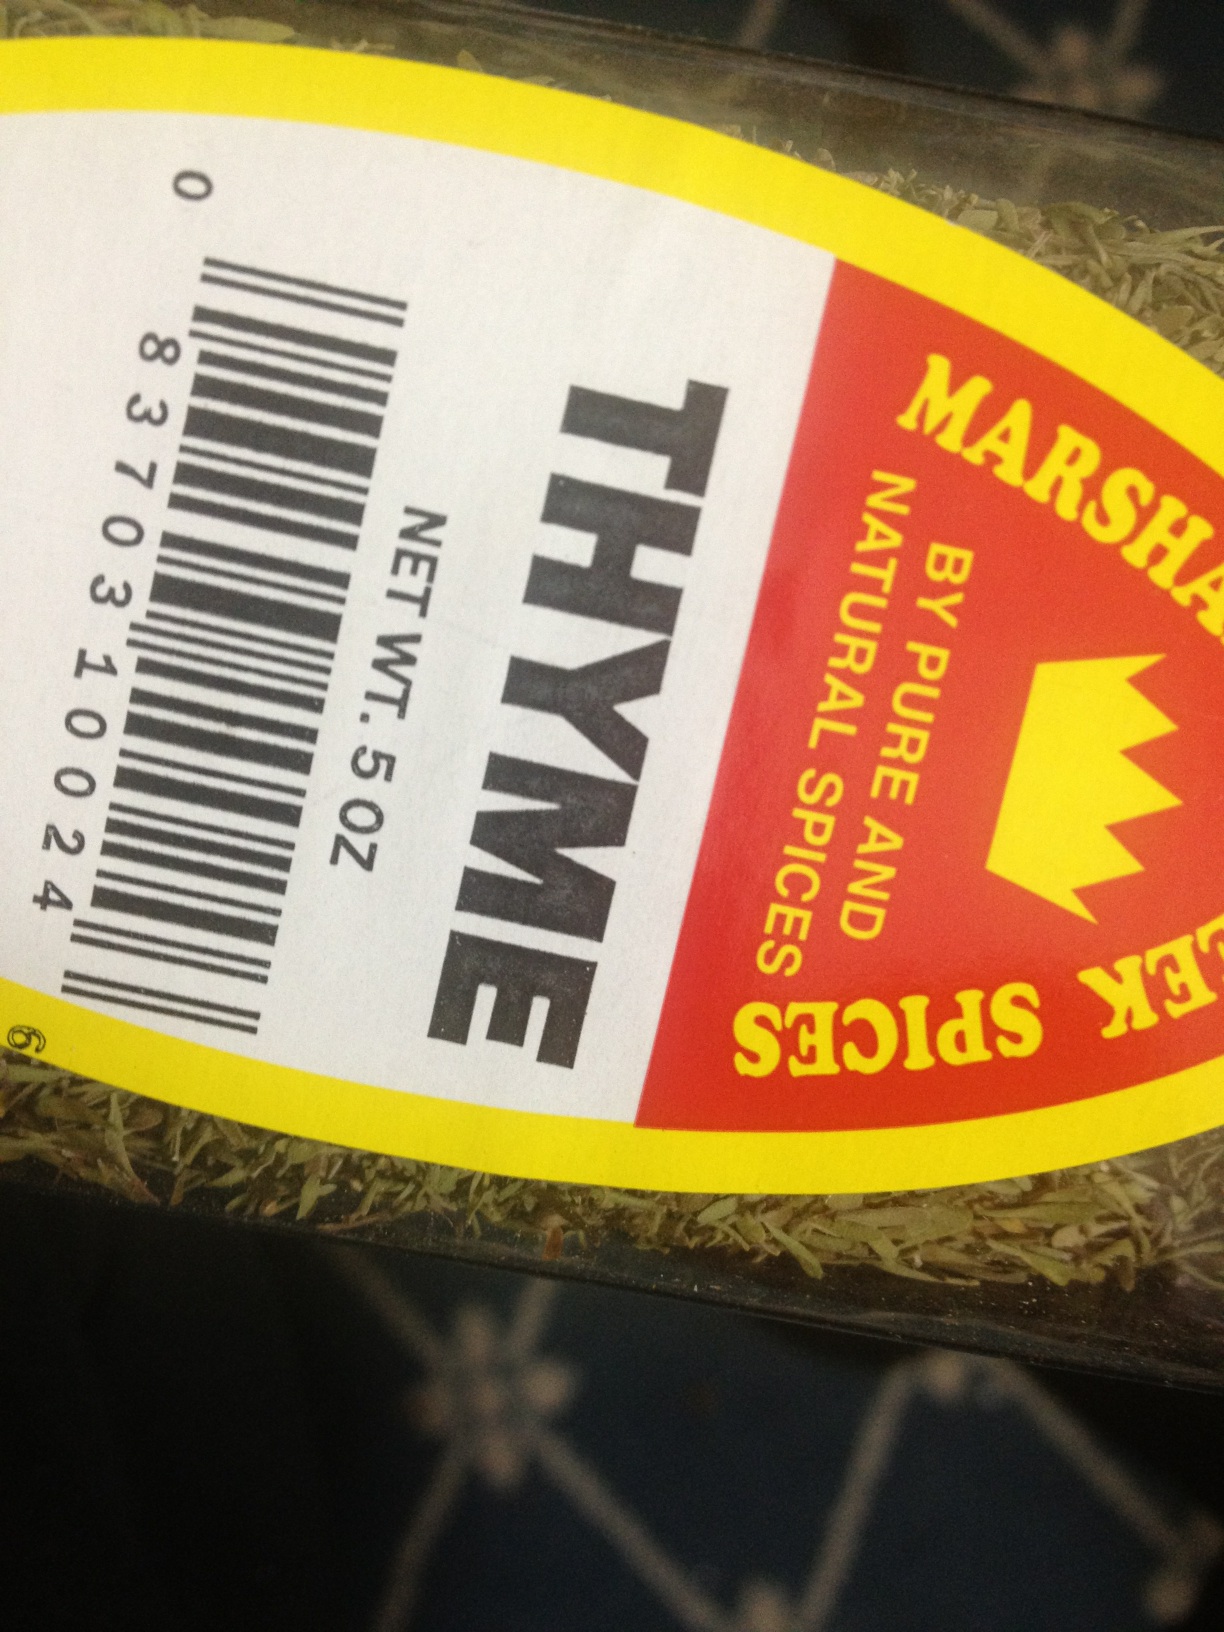Question: What type of spice is this?
Answer: thyme